Icknield Way

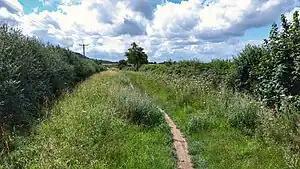
Icknield Way near Lewknor in Oxfordshire

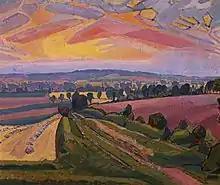
Spencer Gore: "Icknield Way", 1912. Used as the cover picture of "The Icknield Way Path – A Walkers' Guide" published by the Icknield Way Association in 2012

The Icknield Way is an ancient trackway in southern and eastern England that runs from Norfolk to Wiltshire. It follows the chalk escarpment that includes the Berkshire Downs and Chiltern Hills.